Custom of Paris

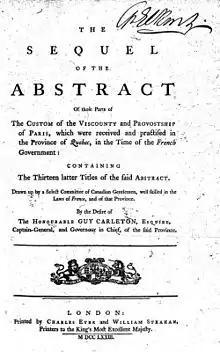
The Custom of Paris as practised in New France during the French government

The Custom of Paris was one of France's regional custumals of civil law. It was the law of the land in Paris and the surrounding region in the 16th–18th centuries and was applied to French overseas colonies, including New France. First written in 1507 and revised in 1580 and 1605, the Custom of Paris was a compilation and systematization of Renaissance-era customary law. Divided into 16 sections, it contained 362 articles concerning family and inheritance, property, and debt recovery. It was the main source of law in New France from the earliest settlement, but other provincial customs were sometimes invoked in the early period.